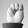
ASL letter: M